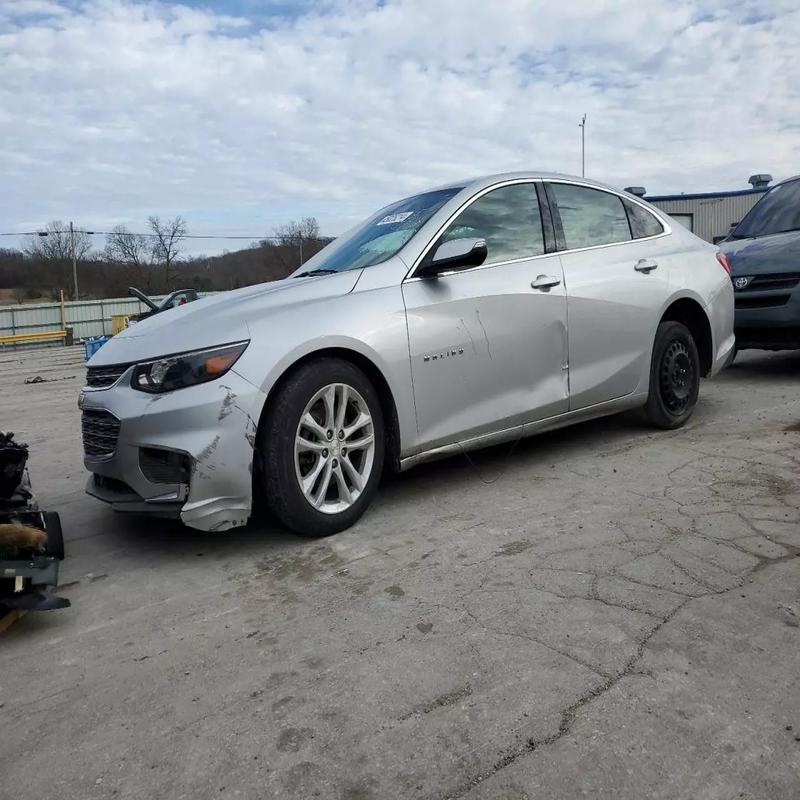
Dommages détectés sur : pare-choc avant, porte avant gauche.
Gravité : mineur